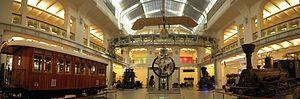
Le musée des techniques de Vienne est un musée consacré à l’histoire des techniques avec un intérêt particulier pour le développement technologique des pays alpins. Ses cours intérieures, couvertes de grandes coupoles translucides, font l’un des attraits de ce musée, situé à Vienne-Penzing entre la rue Mariahilfer et le parc Gustav-Jäger.